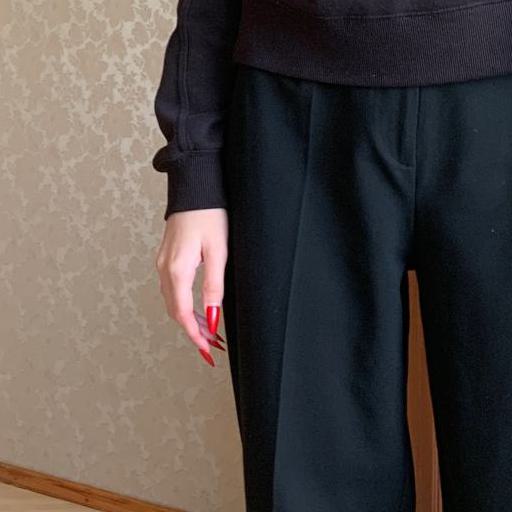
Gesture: no_gesture